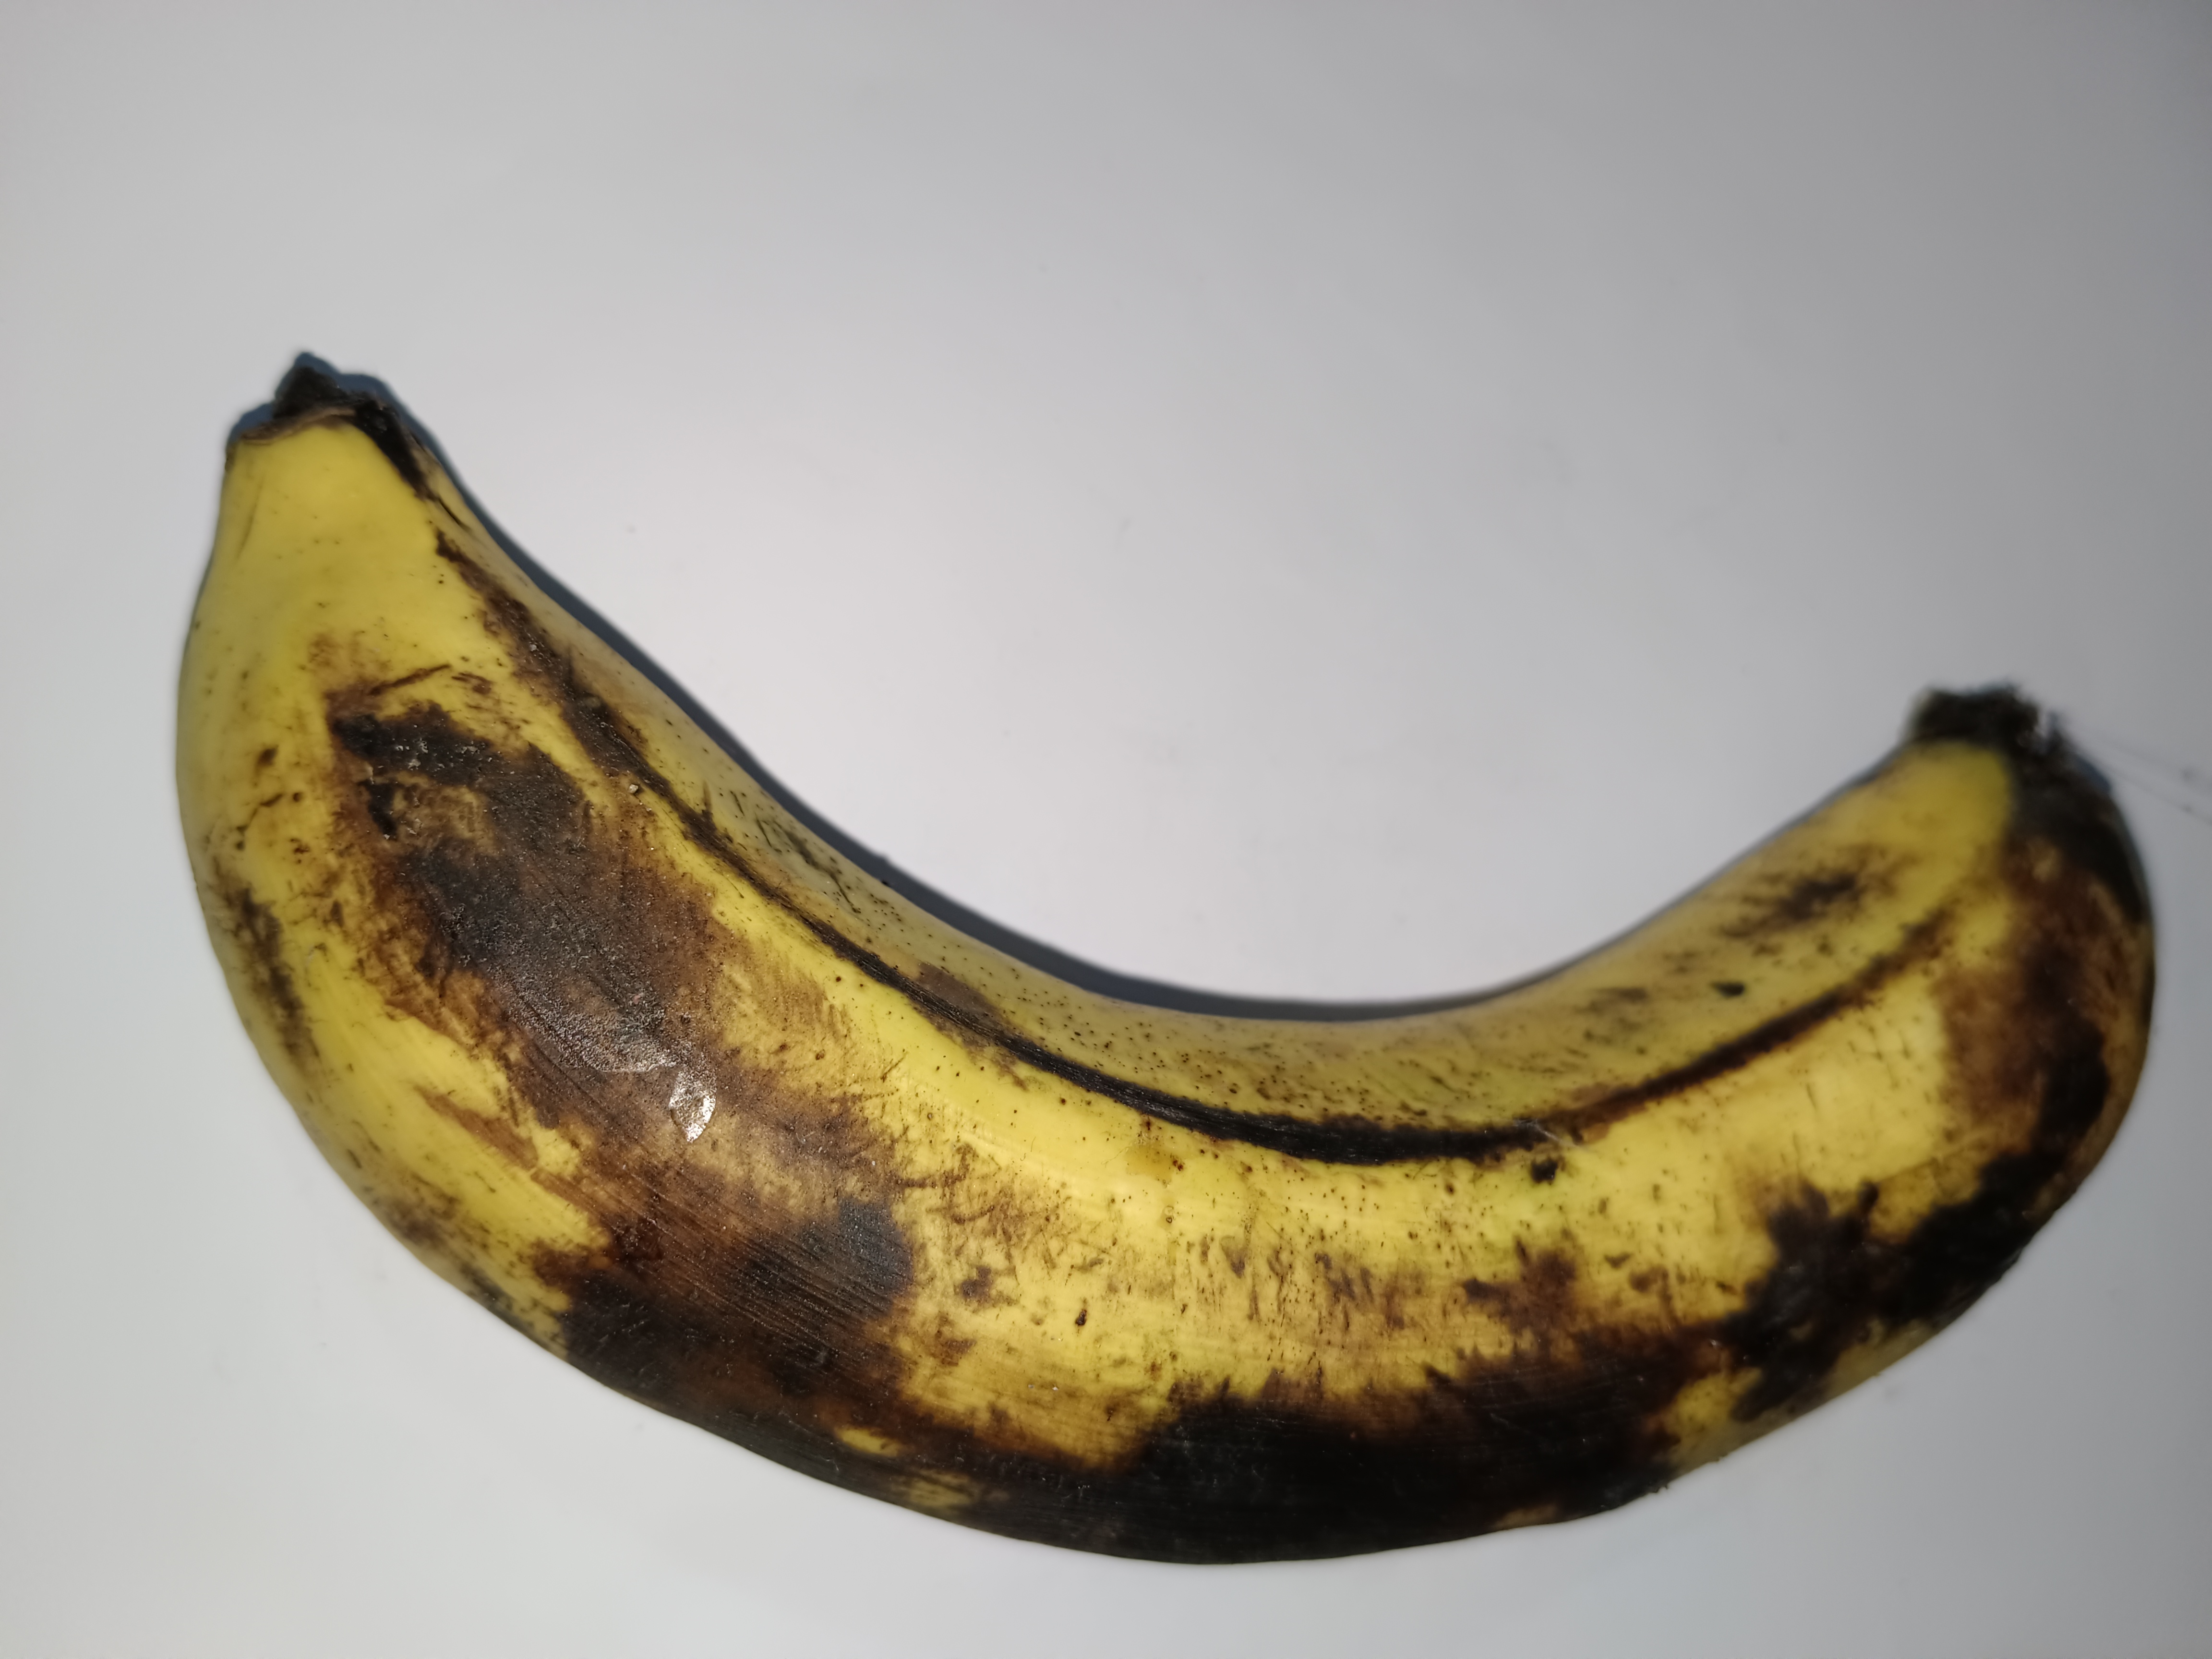
Banana variety: Shagor